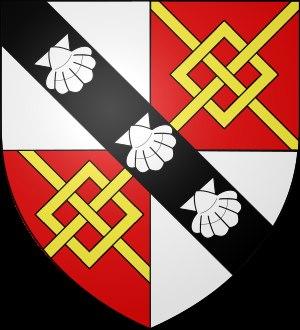
Comte Spencer est un titre de la pairie de Grande-Bretagne créé le 1ᵉʳ novembre 1765, avec le titre subsidiaire de vicomte Althorp, d'après Althorp dans le comté de Northampton, pour John Spencer, 1ᵉʳ vicomte Spencer, un arrière-petit-fils de John Churchill, 1ᵉʳ duc de Marlborough. John Spencer avait été créé vicomte Spencer, d'Althorp dans le Northamptonshire, et baron Spencer d'Althorp, le 3 avril 1761.